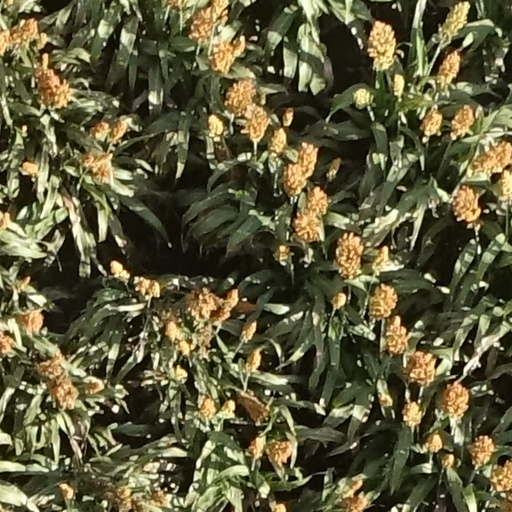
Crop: sorghum